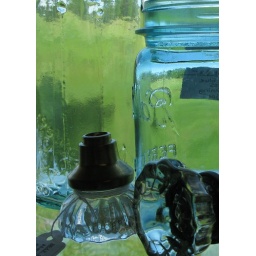
glass objects on a glass shelf in front of a plate glass window